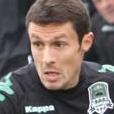
Age: 29